Louis III of France

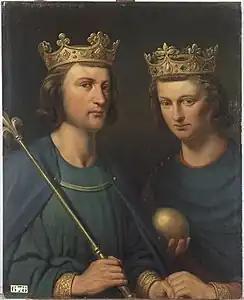
Artistic representation of Louis III & Carloman II, as part of a large collection of commissioned paintings by Louis Philippe I of all the French monarchs. (Charles Auguste Steuben, ca. 1837).

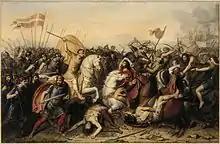
Battle of Saucourt-en-Vimeu, as depicted by Jean-Joseph Dassy

The Viking raids against the Frankish kingdoms increased sharply around the middle of 880 and quickly turned into a massive problem. After the Viking defeat at Thimeon in the east, the raiders turned to the west and took a multitude of cities including Kortrijk, Arras, Cambrai, Amiens and Corbie between November 880 and July 881.